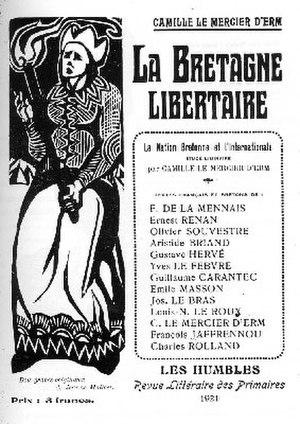
couverture de la revue ""La Bretagne Libertaire"" éditée en avril 1921."
La Bretagne libertaire est une publication bretonne parue en 1921.